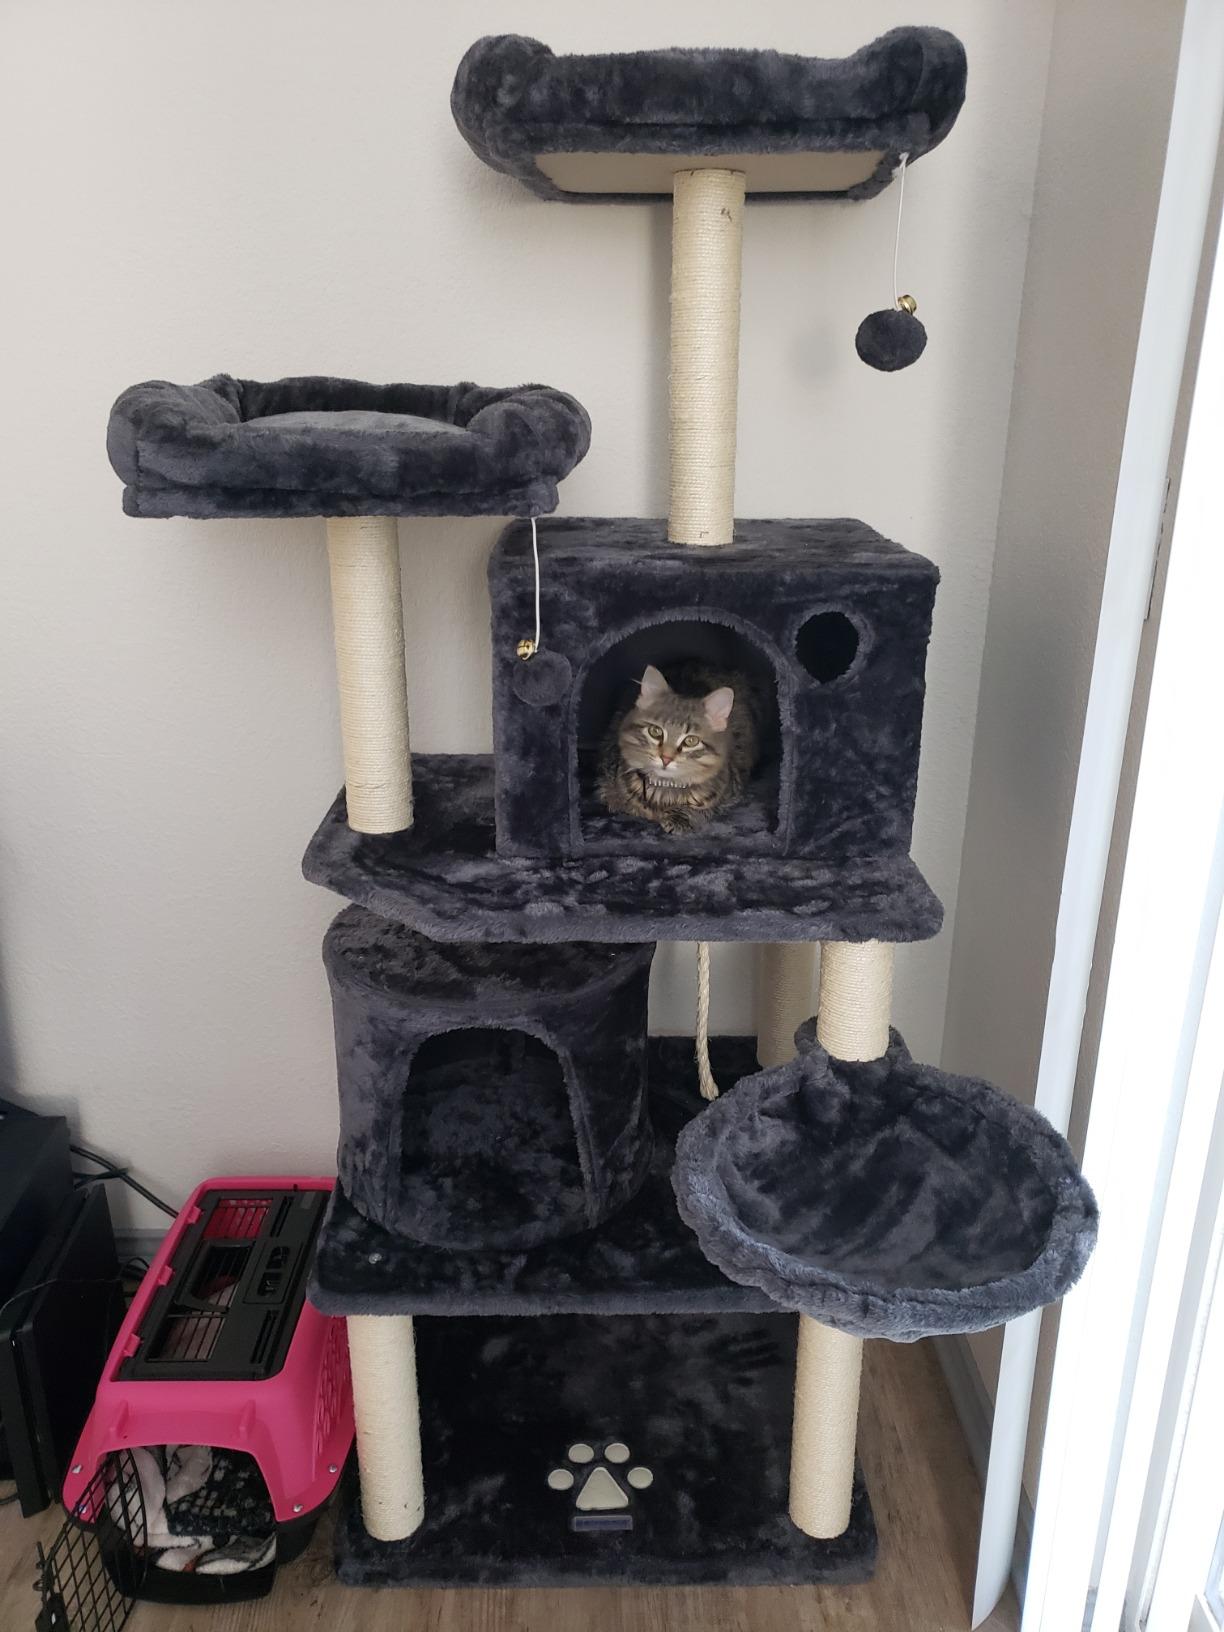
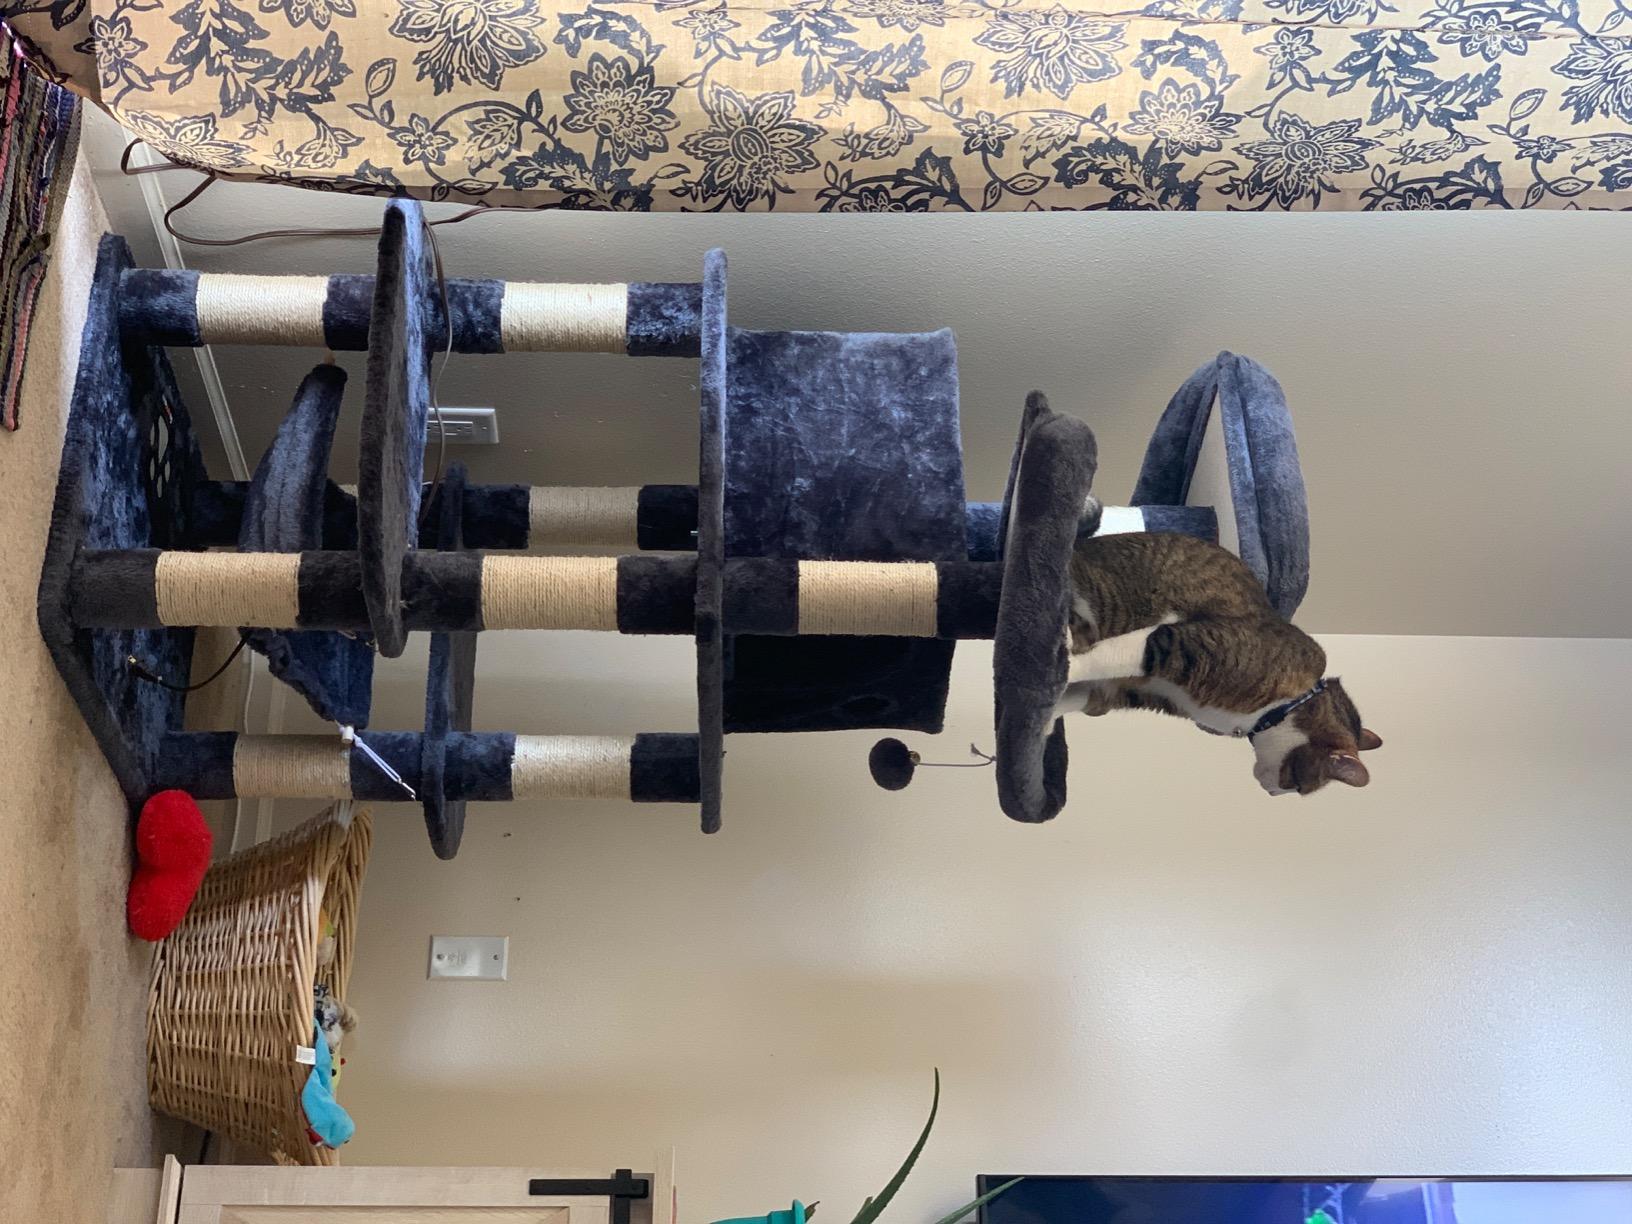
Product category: items_cat tree
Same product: no